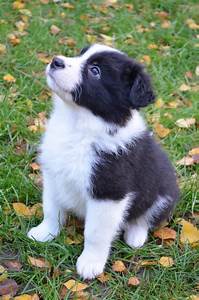
Label: cane